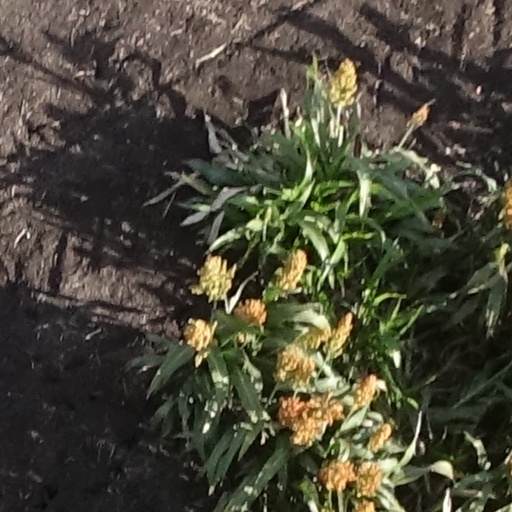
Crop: sorghum